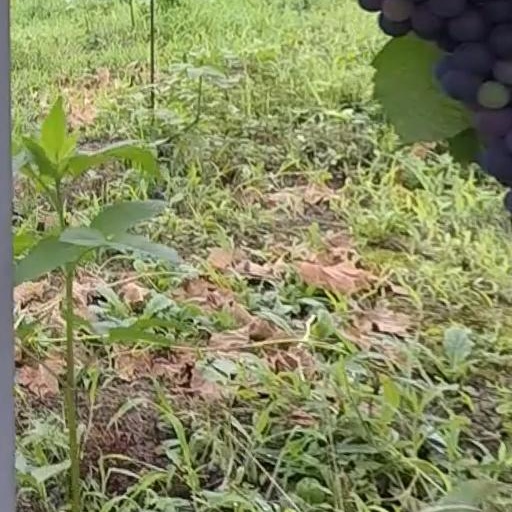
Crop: grape